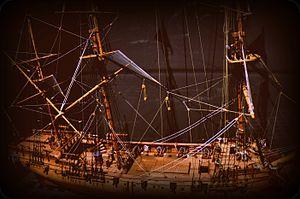
Le Whydah Gally, parfois écrit Whidah ou Whidaw, était un navire qui servit au commerce triangulaire avant sa capture par le pirate Samuel « Black Sam » Bellamy. Le navire a coulé dans une tempête au large de cap Cod, le 26 avril 1717, noyant Bellamy ainsi que la quasi-totalité de l'équipage. Lors de sa capture, le navire est commandé par Laurens Prins.